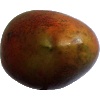
Label: red_mango